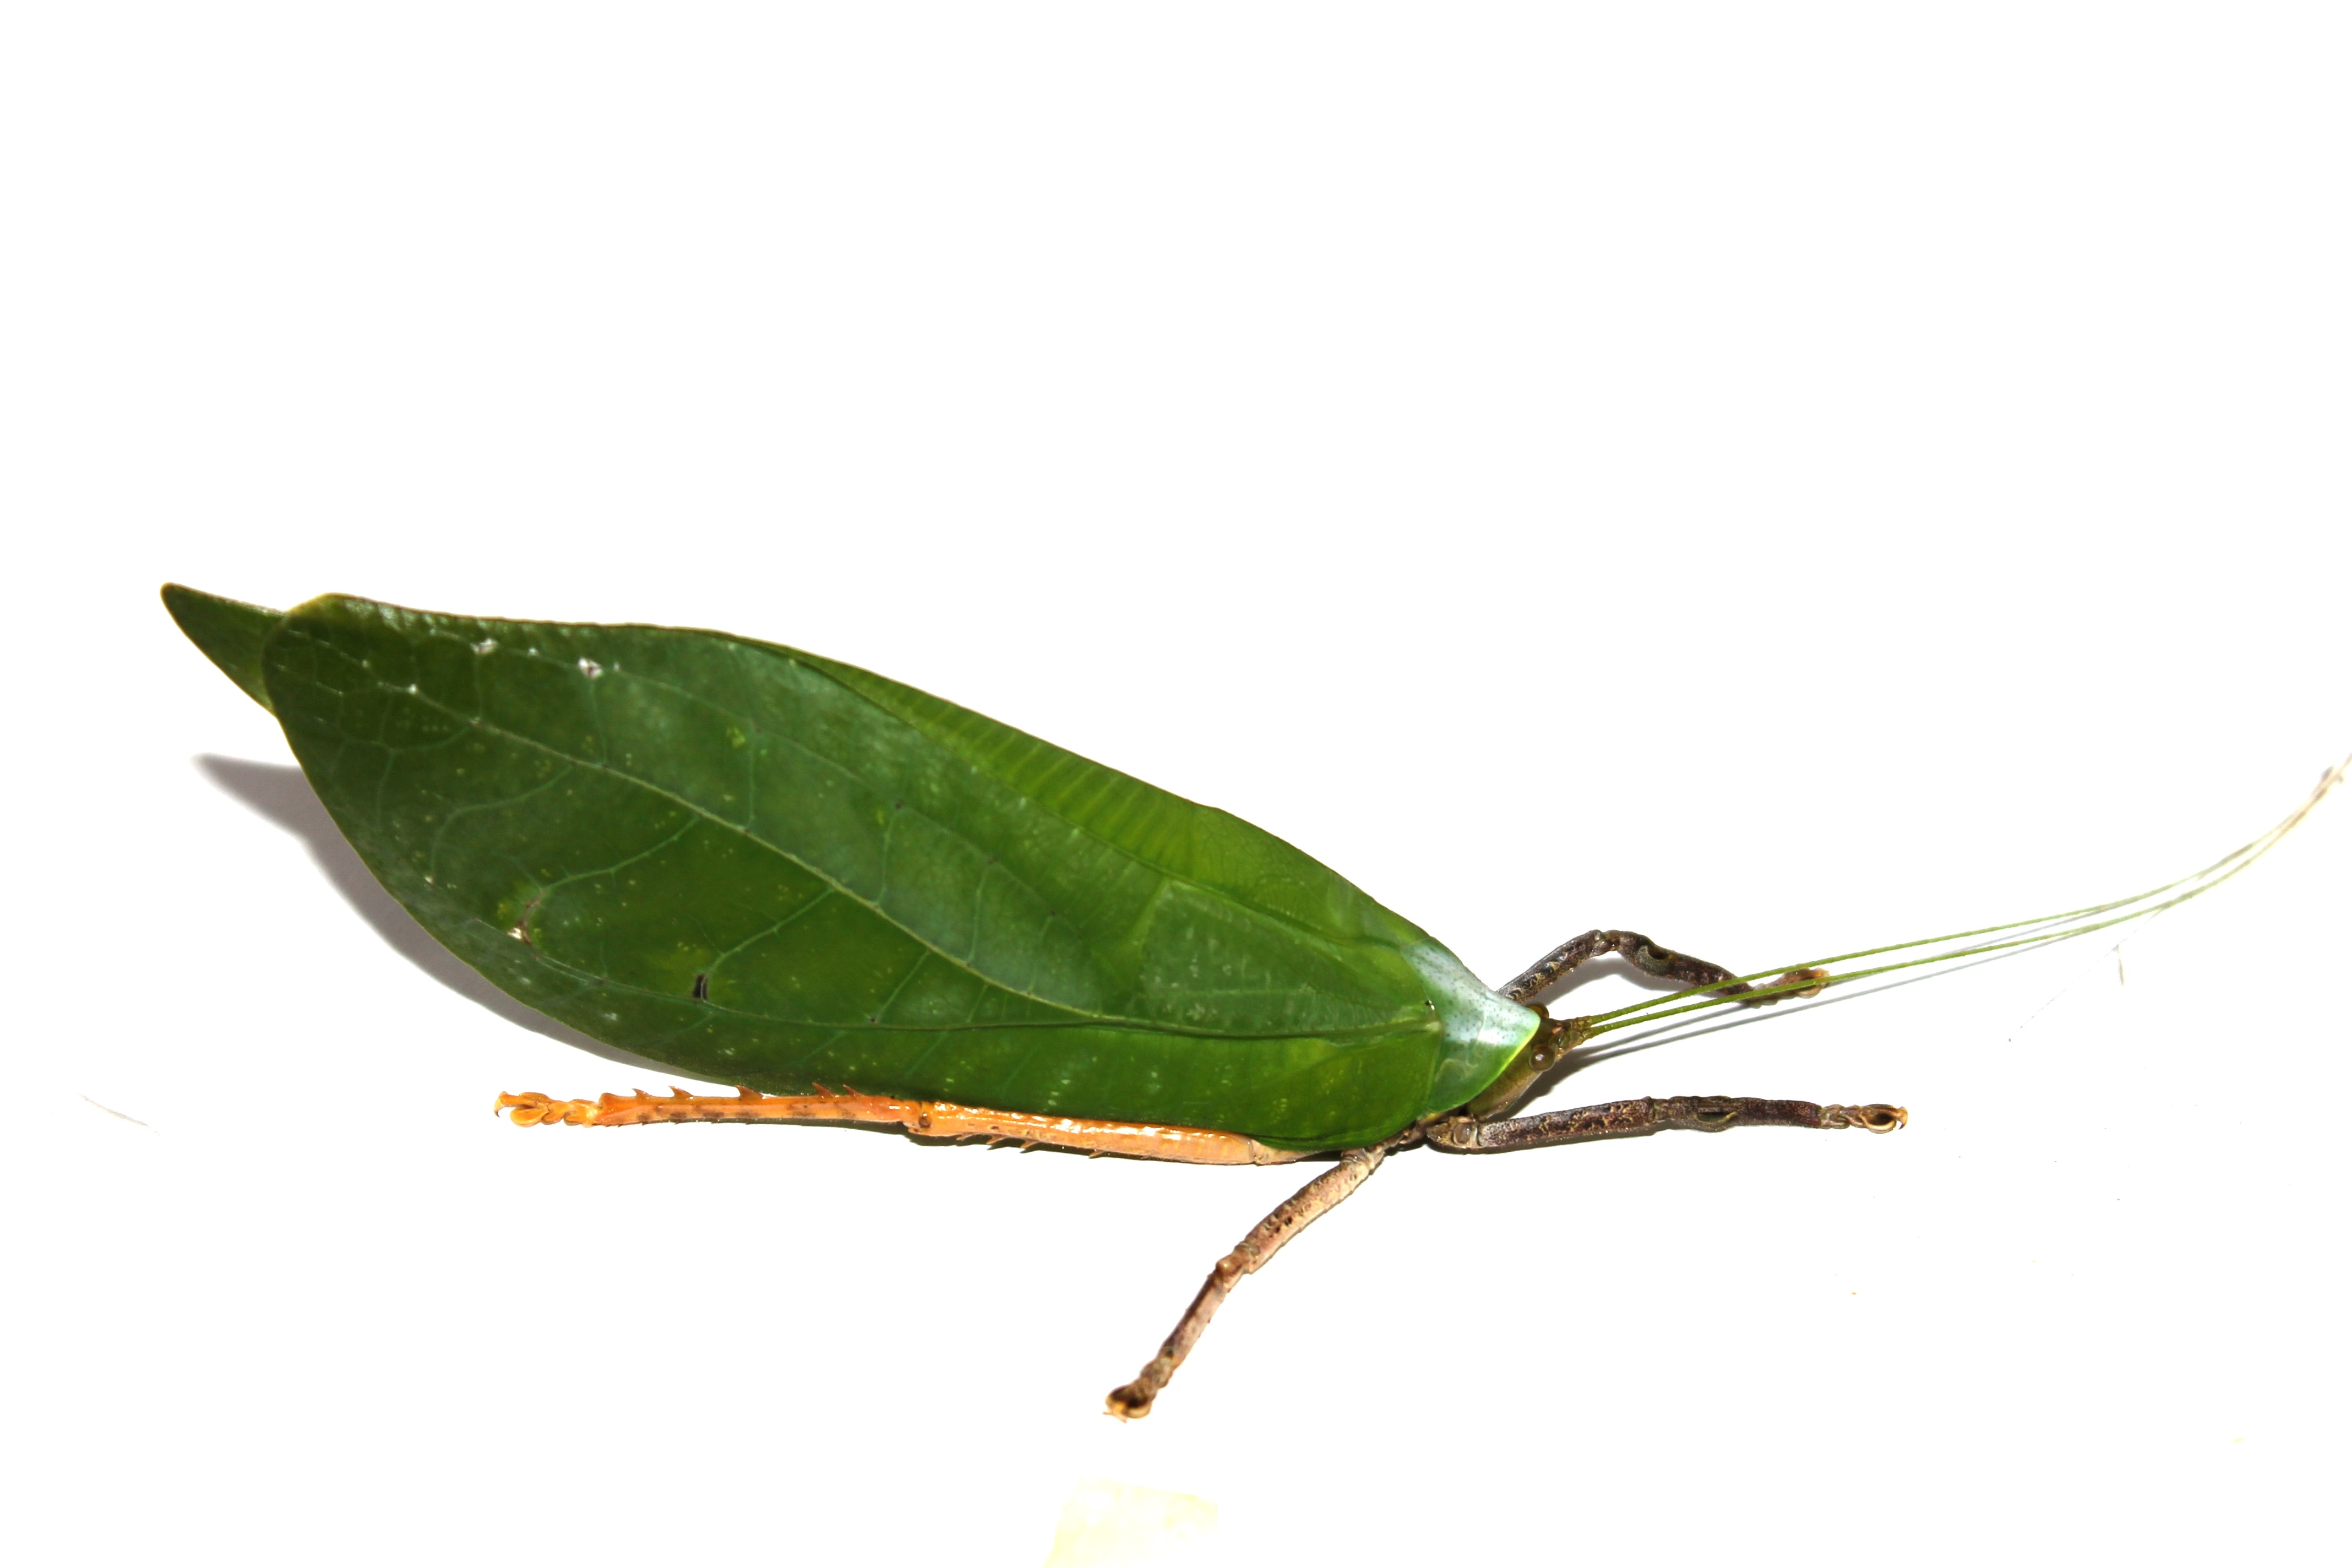
leaf, insect, fauna, invertebrate, grasshopper, leaf beetle, green beetle, cricket like insect